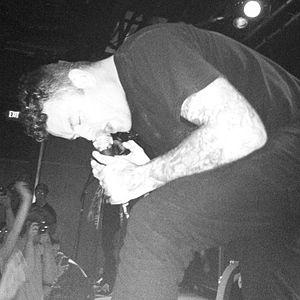
Senses Fail est un groupe de post-hardcore américain, originaire de Ridgewood, dans le New Jersey. Formé en 2002, le groupe effectue, durant toute son existence, de nombreux changements de formation ; le seul membre fondateur encore actif est le chanteur James Buddy Nielsen. Le groupe compte l'EP From the Depths of Dreams et les albums studio Let It Enfold You, Still Searching, Life Is Not a Waiting Room, The Fire, Renacer, Pull the Thorns from Your Heart, et If There Is Light, It Will Find You